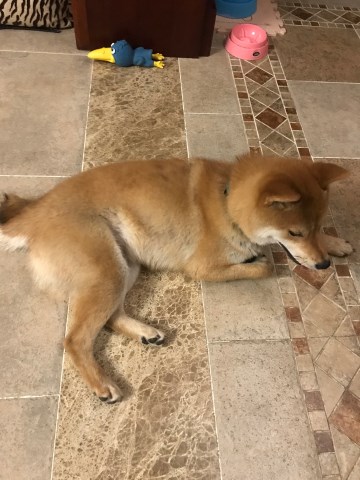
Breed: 1043-n000001-Shiba_Dog